Petteri Koponen

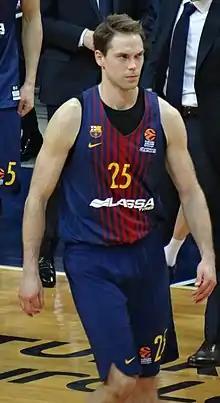

On 16 August 2016, Koponen signed a three-year contract with Spanish powerhouse Barcelona. One month later, he would suffer a traffic accident that caused him a head injury. He parted ways with Barcelona on 29 June 2018.